Jellyfish Entertainment

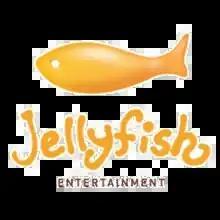
Original company logo (2007-2025).

In April 2012, Jellyfish Entertainment revealed lineup trainees of their upcoming boy group and formed the boy group on "MyDOL", a competition survival show that aired on Mnet. The winners debuted as a member of VIXX on May 24, 2012. In June, Lee Seok-hoon of SG Wannabe released the digital single "The Beginning of Love" (Y.Bird from Jellyfish Island with Lee Seok Hoon) as part of Hwang Se-jun's "Y.Bird from Jellyfish Island" project. On September 12, Jellyfish Entertainment held their first live concert "Jellyfish Live" at Tokyo's Zepp Diver City in Japan, and in December, both Park Hyo-shin and Sung Si-kyung held concert performances in Seoul. Jellyfish Entertainment's artists collaborated again for the "Jelly Christmas 2012 Heart Project" with the single "Because It's Christmas" with the proceeds from the project donated to The Salvation Army Korea.